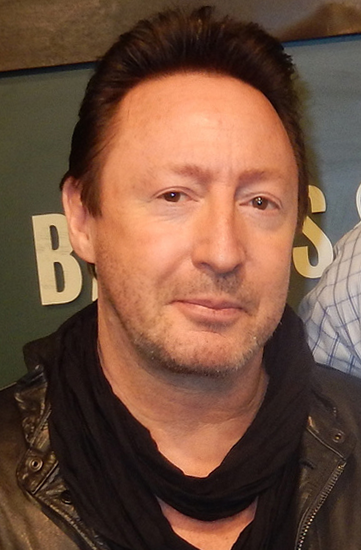
จูเลียน เลนนอน

|name = จูเลียน เลนนอน
|image = Julian Lennon.png
|caption = เลนนอนในปี ค.ศ. 2018
|background = solo_singer
|birth_name = จอห์น ชาลส์ จูเลียน เลนนอน
|alias = จูลส์
|birth_place = ลิเวอร์พูล ประเทศอังกฤษ
|genre = ป็อปร็อก
|years_active = 1984–ปัจจุบัน
จอห์น ชาลส์ จูเลียน เลนนอน () เกิด 8 เมษายน ค.ศ. 1963 เป็นนักดนตรีและช่างภาพชาวอังกฤษ เป็นบุตรชายของจอห์น เลนนอน กับภรรยาคนแรก ซินเทีย เลนนอน และเป็นพี่ชายต่างแม่ของ ฌอน เลนนอน
ชื่อ จูเลียน นั้น ตั้งตามคุณย่า จูเลีย เลนนอน เขายังเป็นแรงบันดาลใจในการแต่งเพลงของวงเดอะบีเทิลส์ 3 เพลงคือ "Lucy in the Sky with Diamonds" (1967), "Hey Jude" (1968) และ "Good Night (Beatles song)|Good Night" (1968)
เลนนอนยังเป็นผู้อุทิศให้งานการกุศล โครงการที่โดดเด่นเช่น มูลนิธิ White Feather Foundation และองค์การ Whale Dreamers Organization โครงการที่ให้ความรู้ด้านสายพันธุ์และสุขภาพและความเป็นอยู่ของสัตว์ในโลกใบนี้
==อ้างอิง==
หมวดหมู่:นักร้องอังกฤษ
หมวดหมู่:นักดนตรีชาวอังกฤษ
หมวดหมู่:ศิลปินสังกัดแอตแลนติกเรเคิดส์
หมวดหมู่:บุคคลจากลิเวอร์พูล